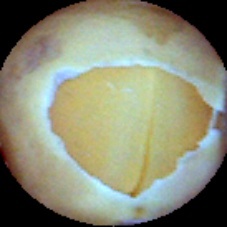
Label: Skin-damaged